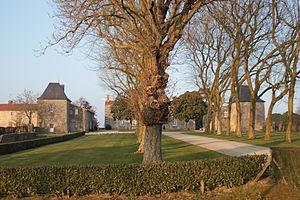
Logis de la Roche-Thévenin, Fr-85-La Guyonnière.
Cet article recense les monuments historiques de la Vendée, en France.
La Guyonnière est une ancienne commune française située au nord-est du département de la Vendée en région Pays de la Loire. Depuis janvier 2019, elle forme, avec 4 autres commune, Montaigu-Vendée.